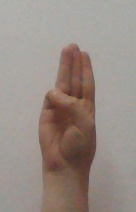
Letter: thaa